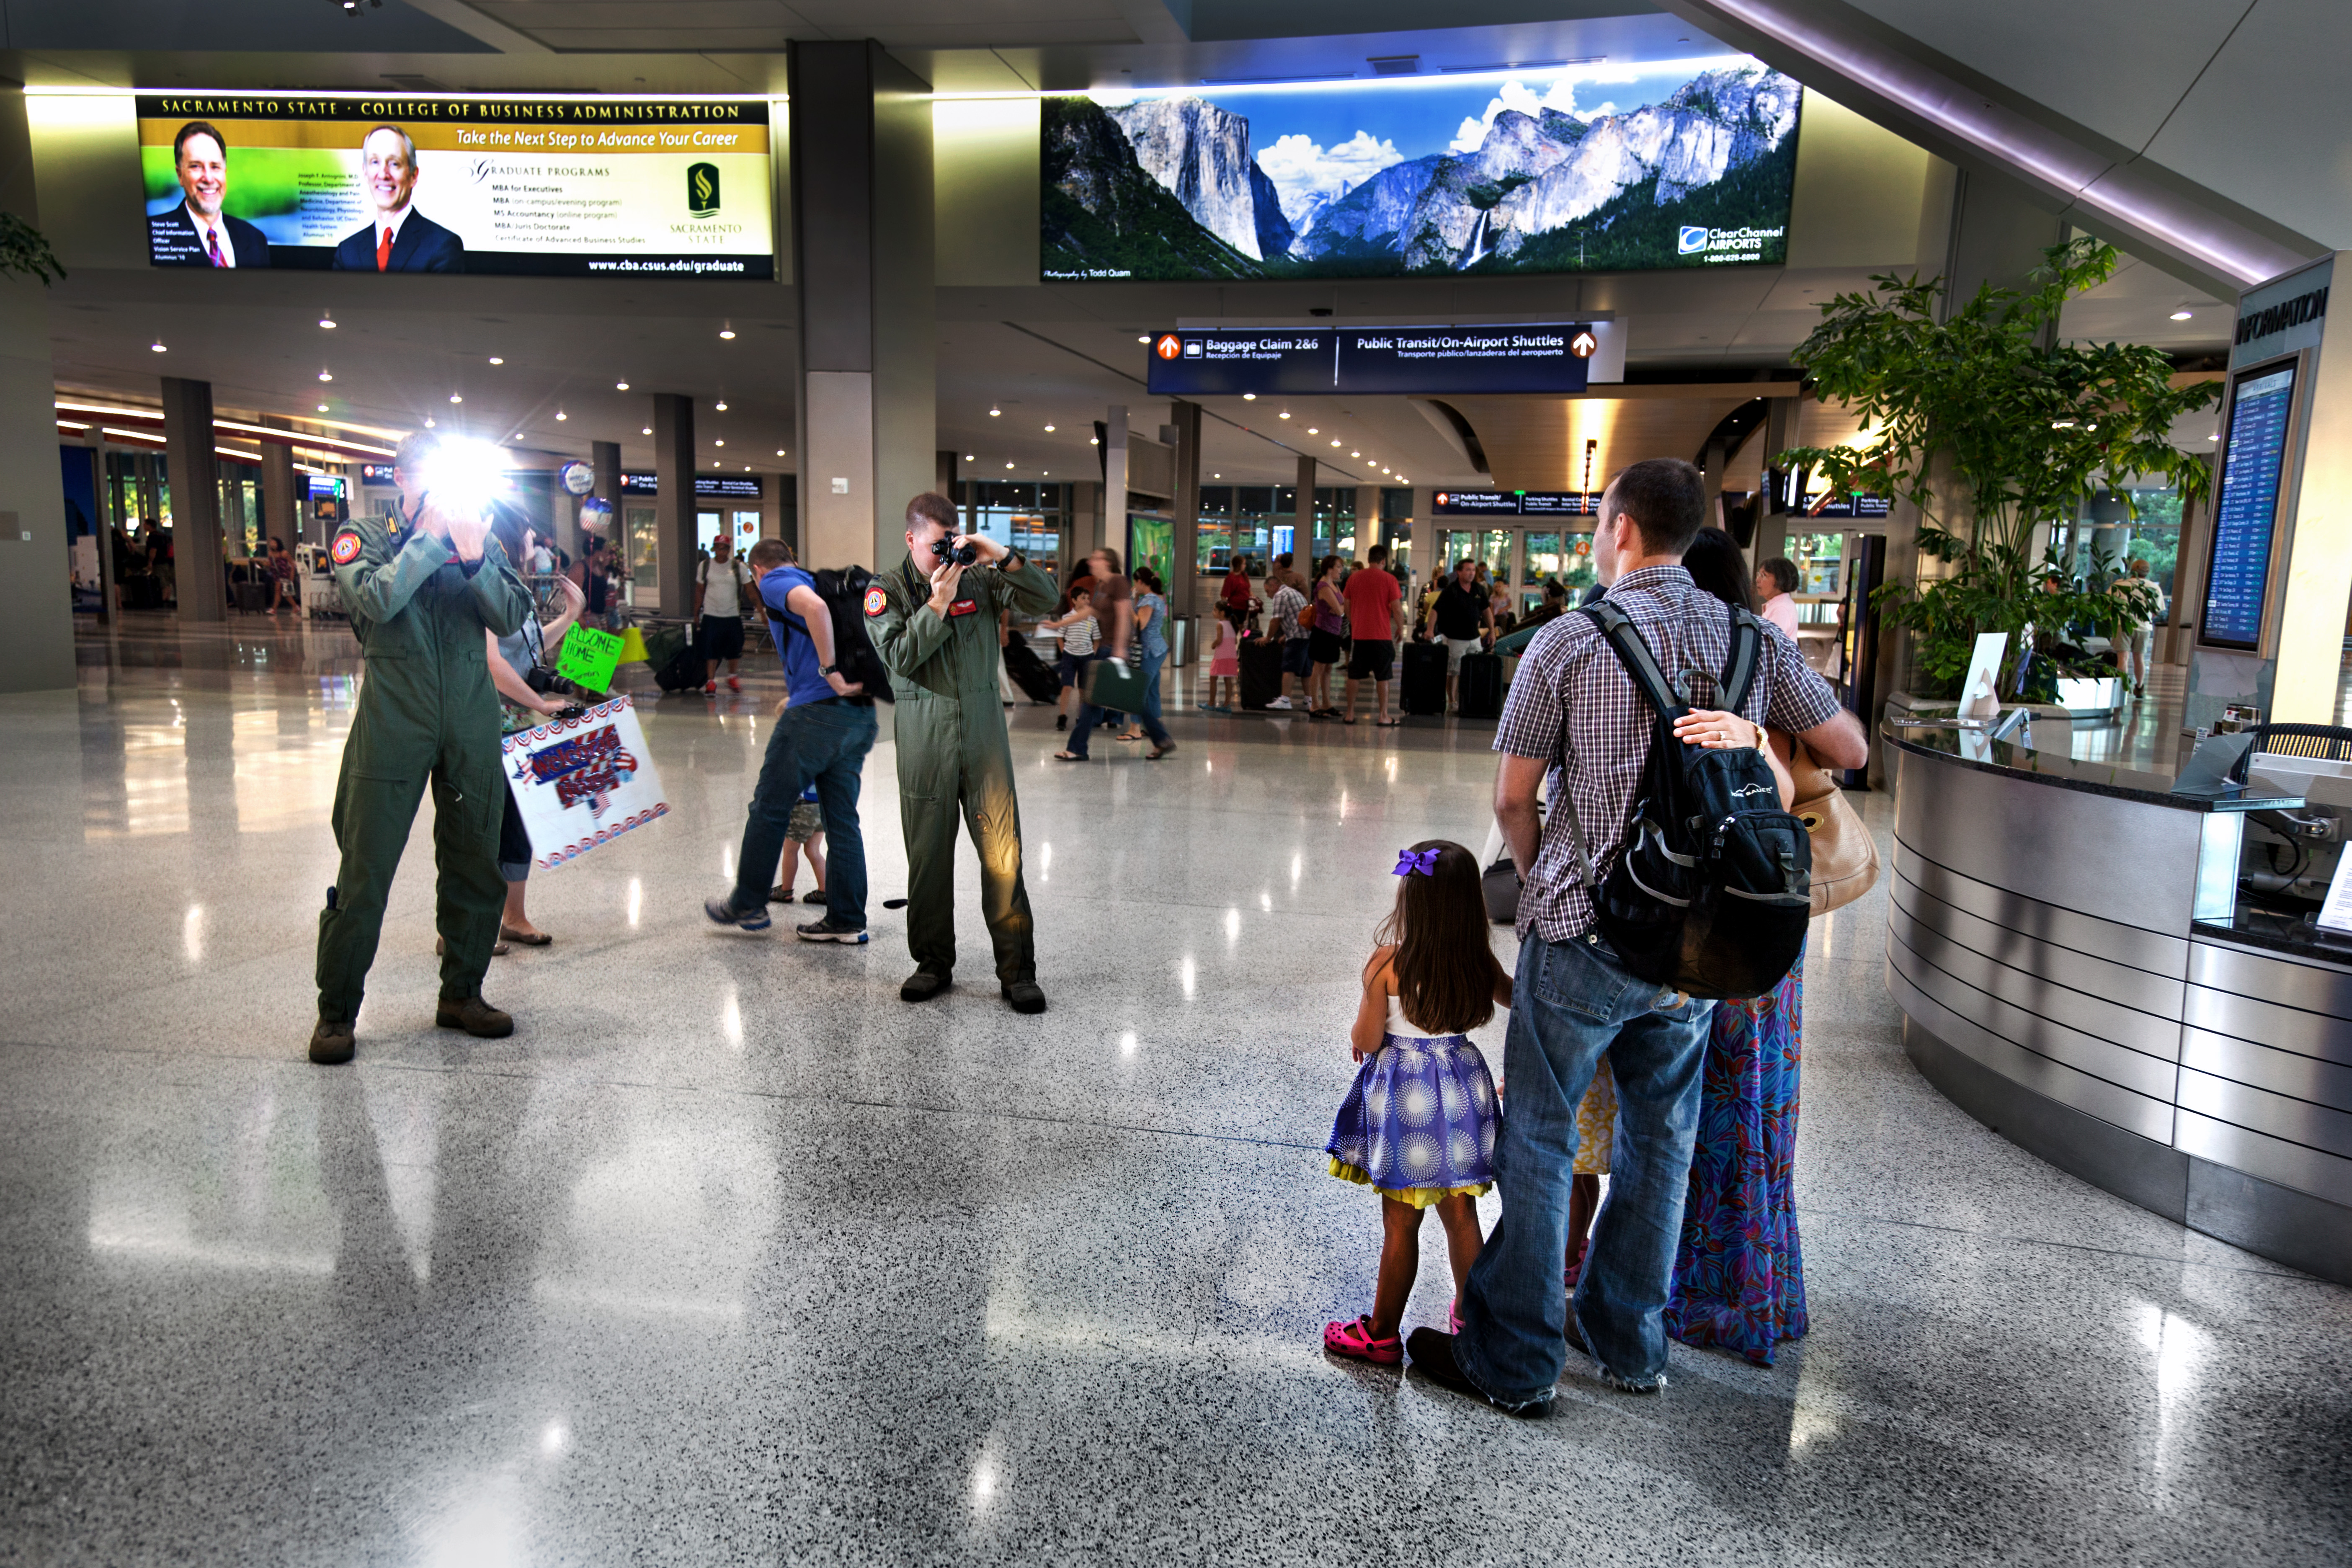
pedestrian, crowd, transport, public transport, infrastructure, shopping mall